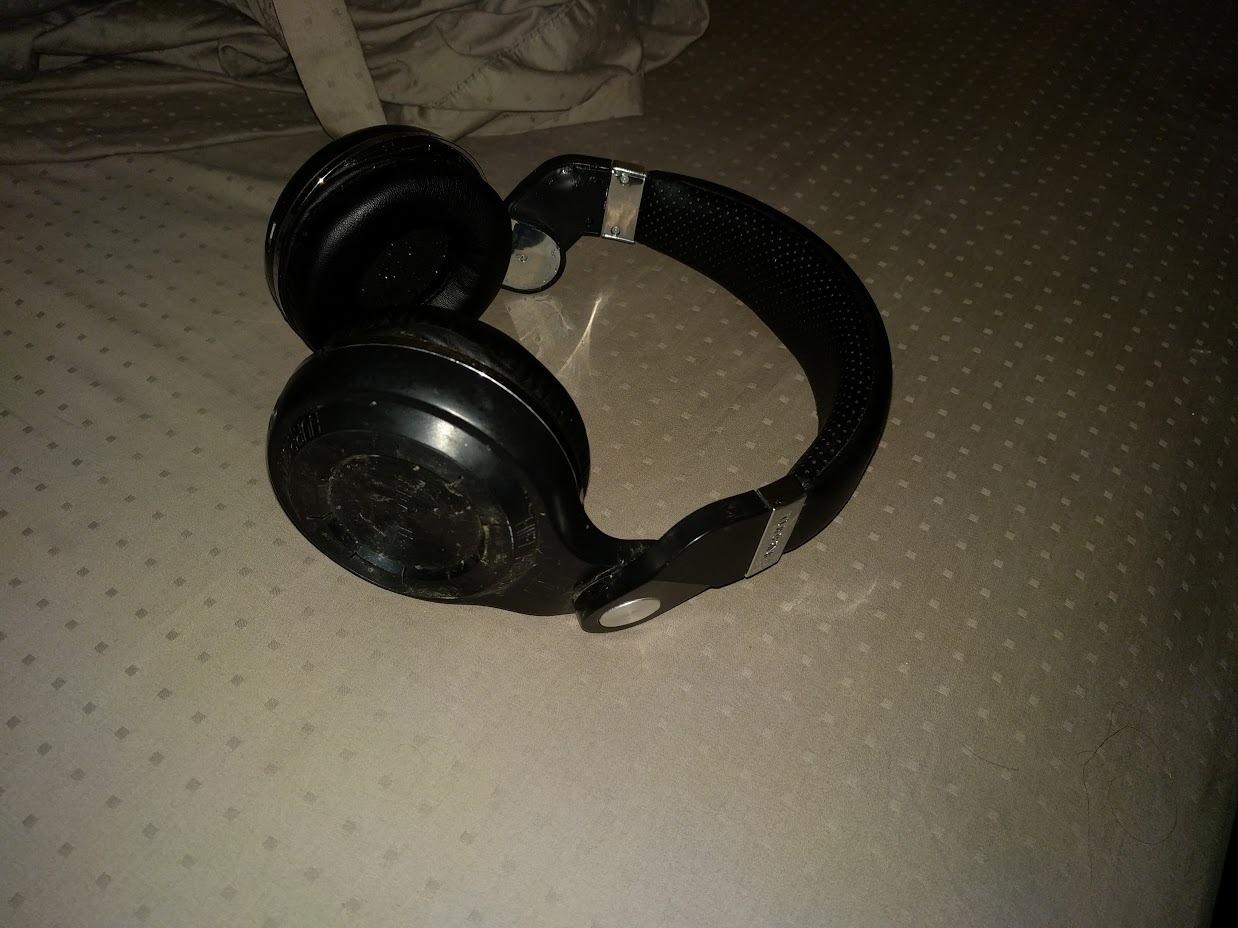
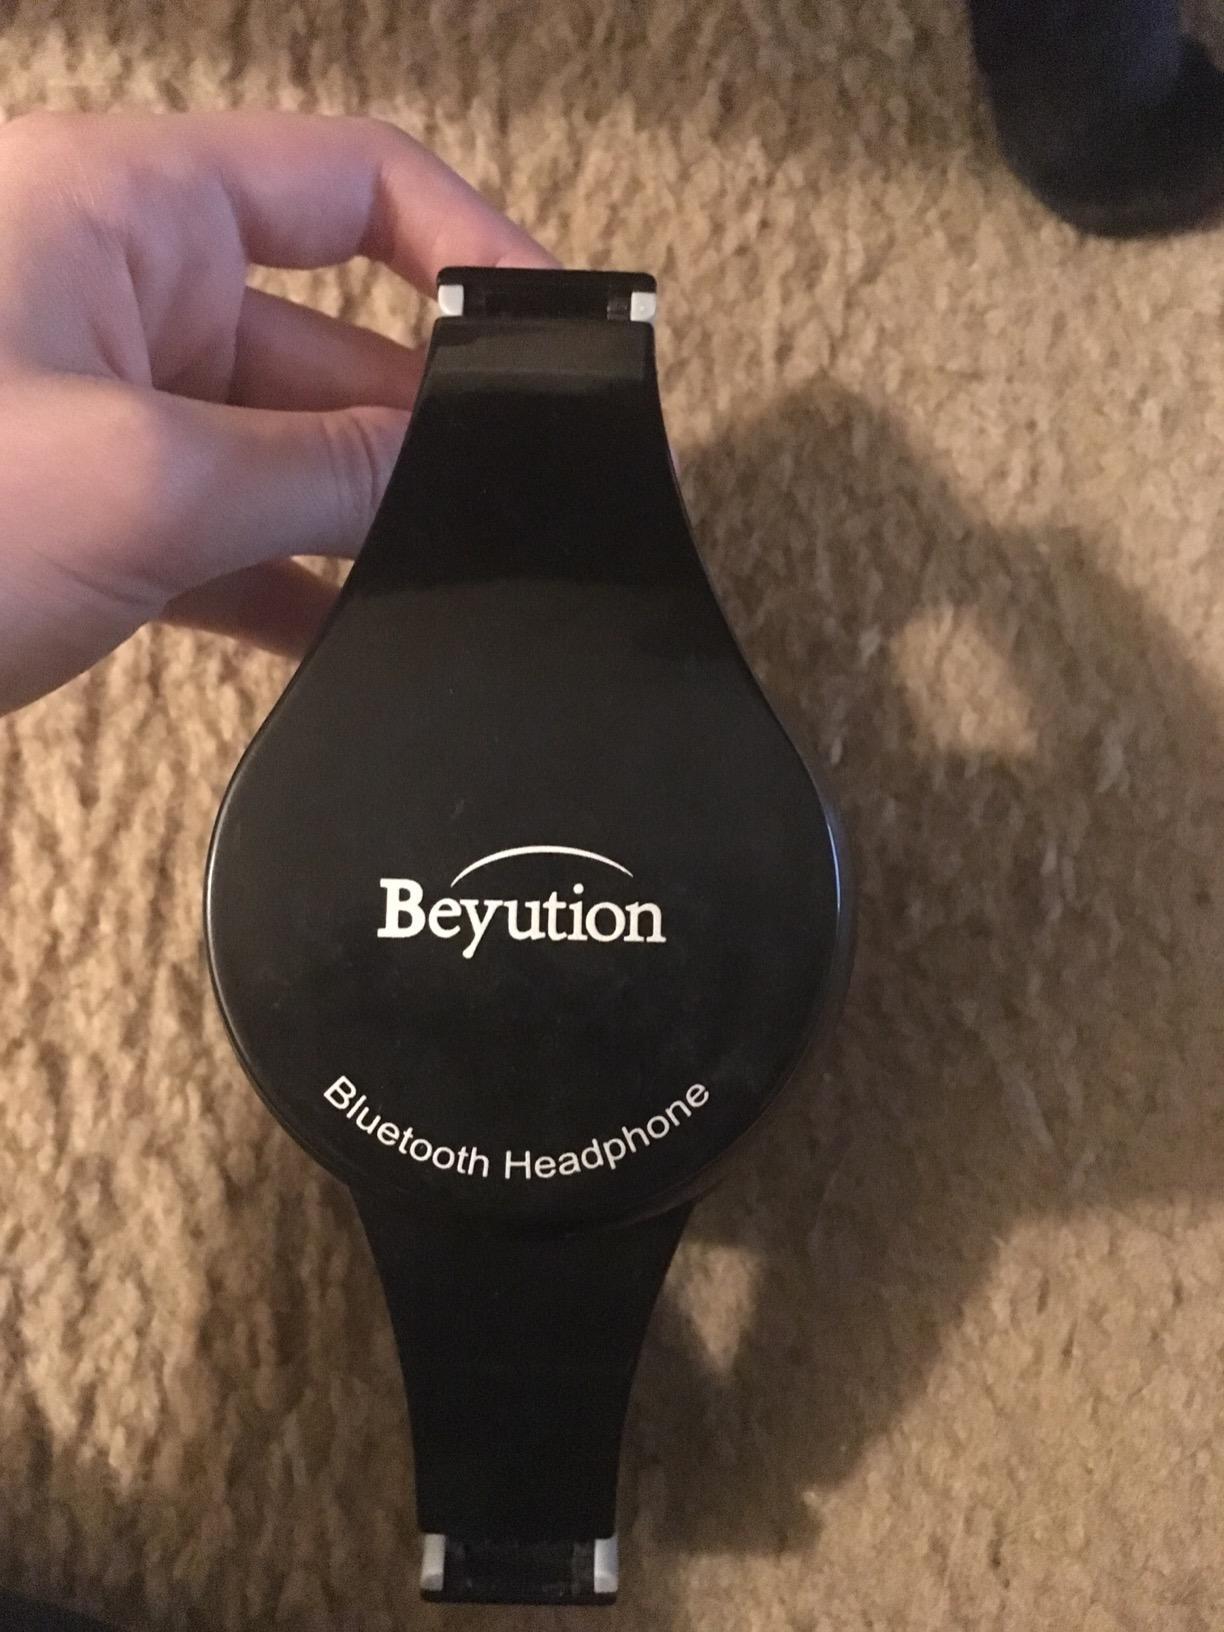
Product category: headphones
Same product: no